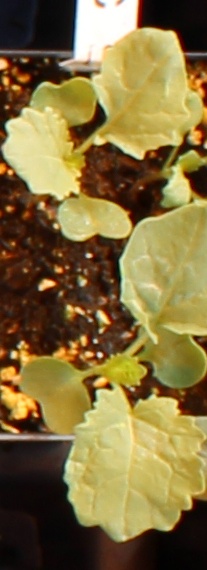
Label: Canola